Mount Ebal site

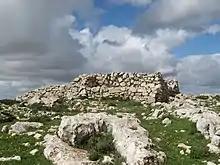
Side view

Pottery fragments from the Iron Age I, whole pottery vessels from that period, pieces of peeled plaster, worship vessels including incense vessels, thousands of kosher animal bones, fate cubes, two Egyptian scarabs and two earrings were discovered at the site. Baruch Brandl dated the scarabs to the last quarter of the 13th century BC, the time of Ramesses II. One scarab contains an ornament reminiscent of a Hyksos style and the other is engraved in a cartouche with the name of Thutmose III, which dates back to the 15th century BC, and according to the researcher, it is a memorial scarab issued by Ramesses II in memory of Thutmose.